Greater earless lizard

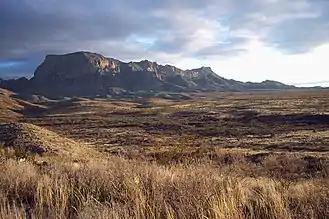
Big Bend National Park in the Chihuahuan Desert, where greater earless lizards tend to occupy gulches, arroyos, and rocky areas of sparse vegetation.

The longevity of the greater earless lizard is typically 3 years, but records of individuals surviving five reproductive seasons in the wild have been documented. Both males and females reach adult size in a year, attaining maturity and mating before their second winter. Mating occurs from April to August, peaking between late April and early July. Gravid females often exhibit pink, orange or yellow colors on their throats and sides. In one study, gravid females were only found in May and June. Multiple clutches, up to four a year, are scattered over a wide area, with clutch size ranging from 2 to 9 eggs (average 3-5); more mature females produce larger clutches than younger females. One study reported finding single eggs buried in the sand on three occasions, but never locating a clutch. The incubation period is about 50 days. The hatchlings emerge from June to October, with reports of sizes varying from 20 to 25 mm. to 26–31 mm. snout–vent length.